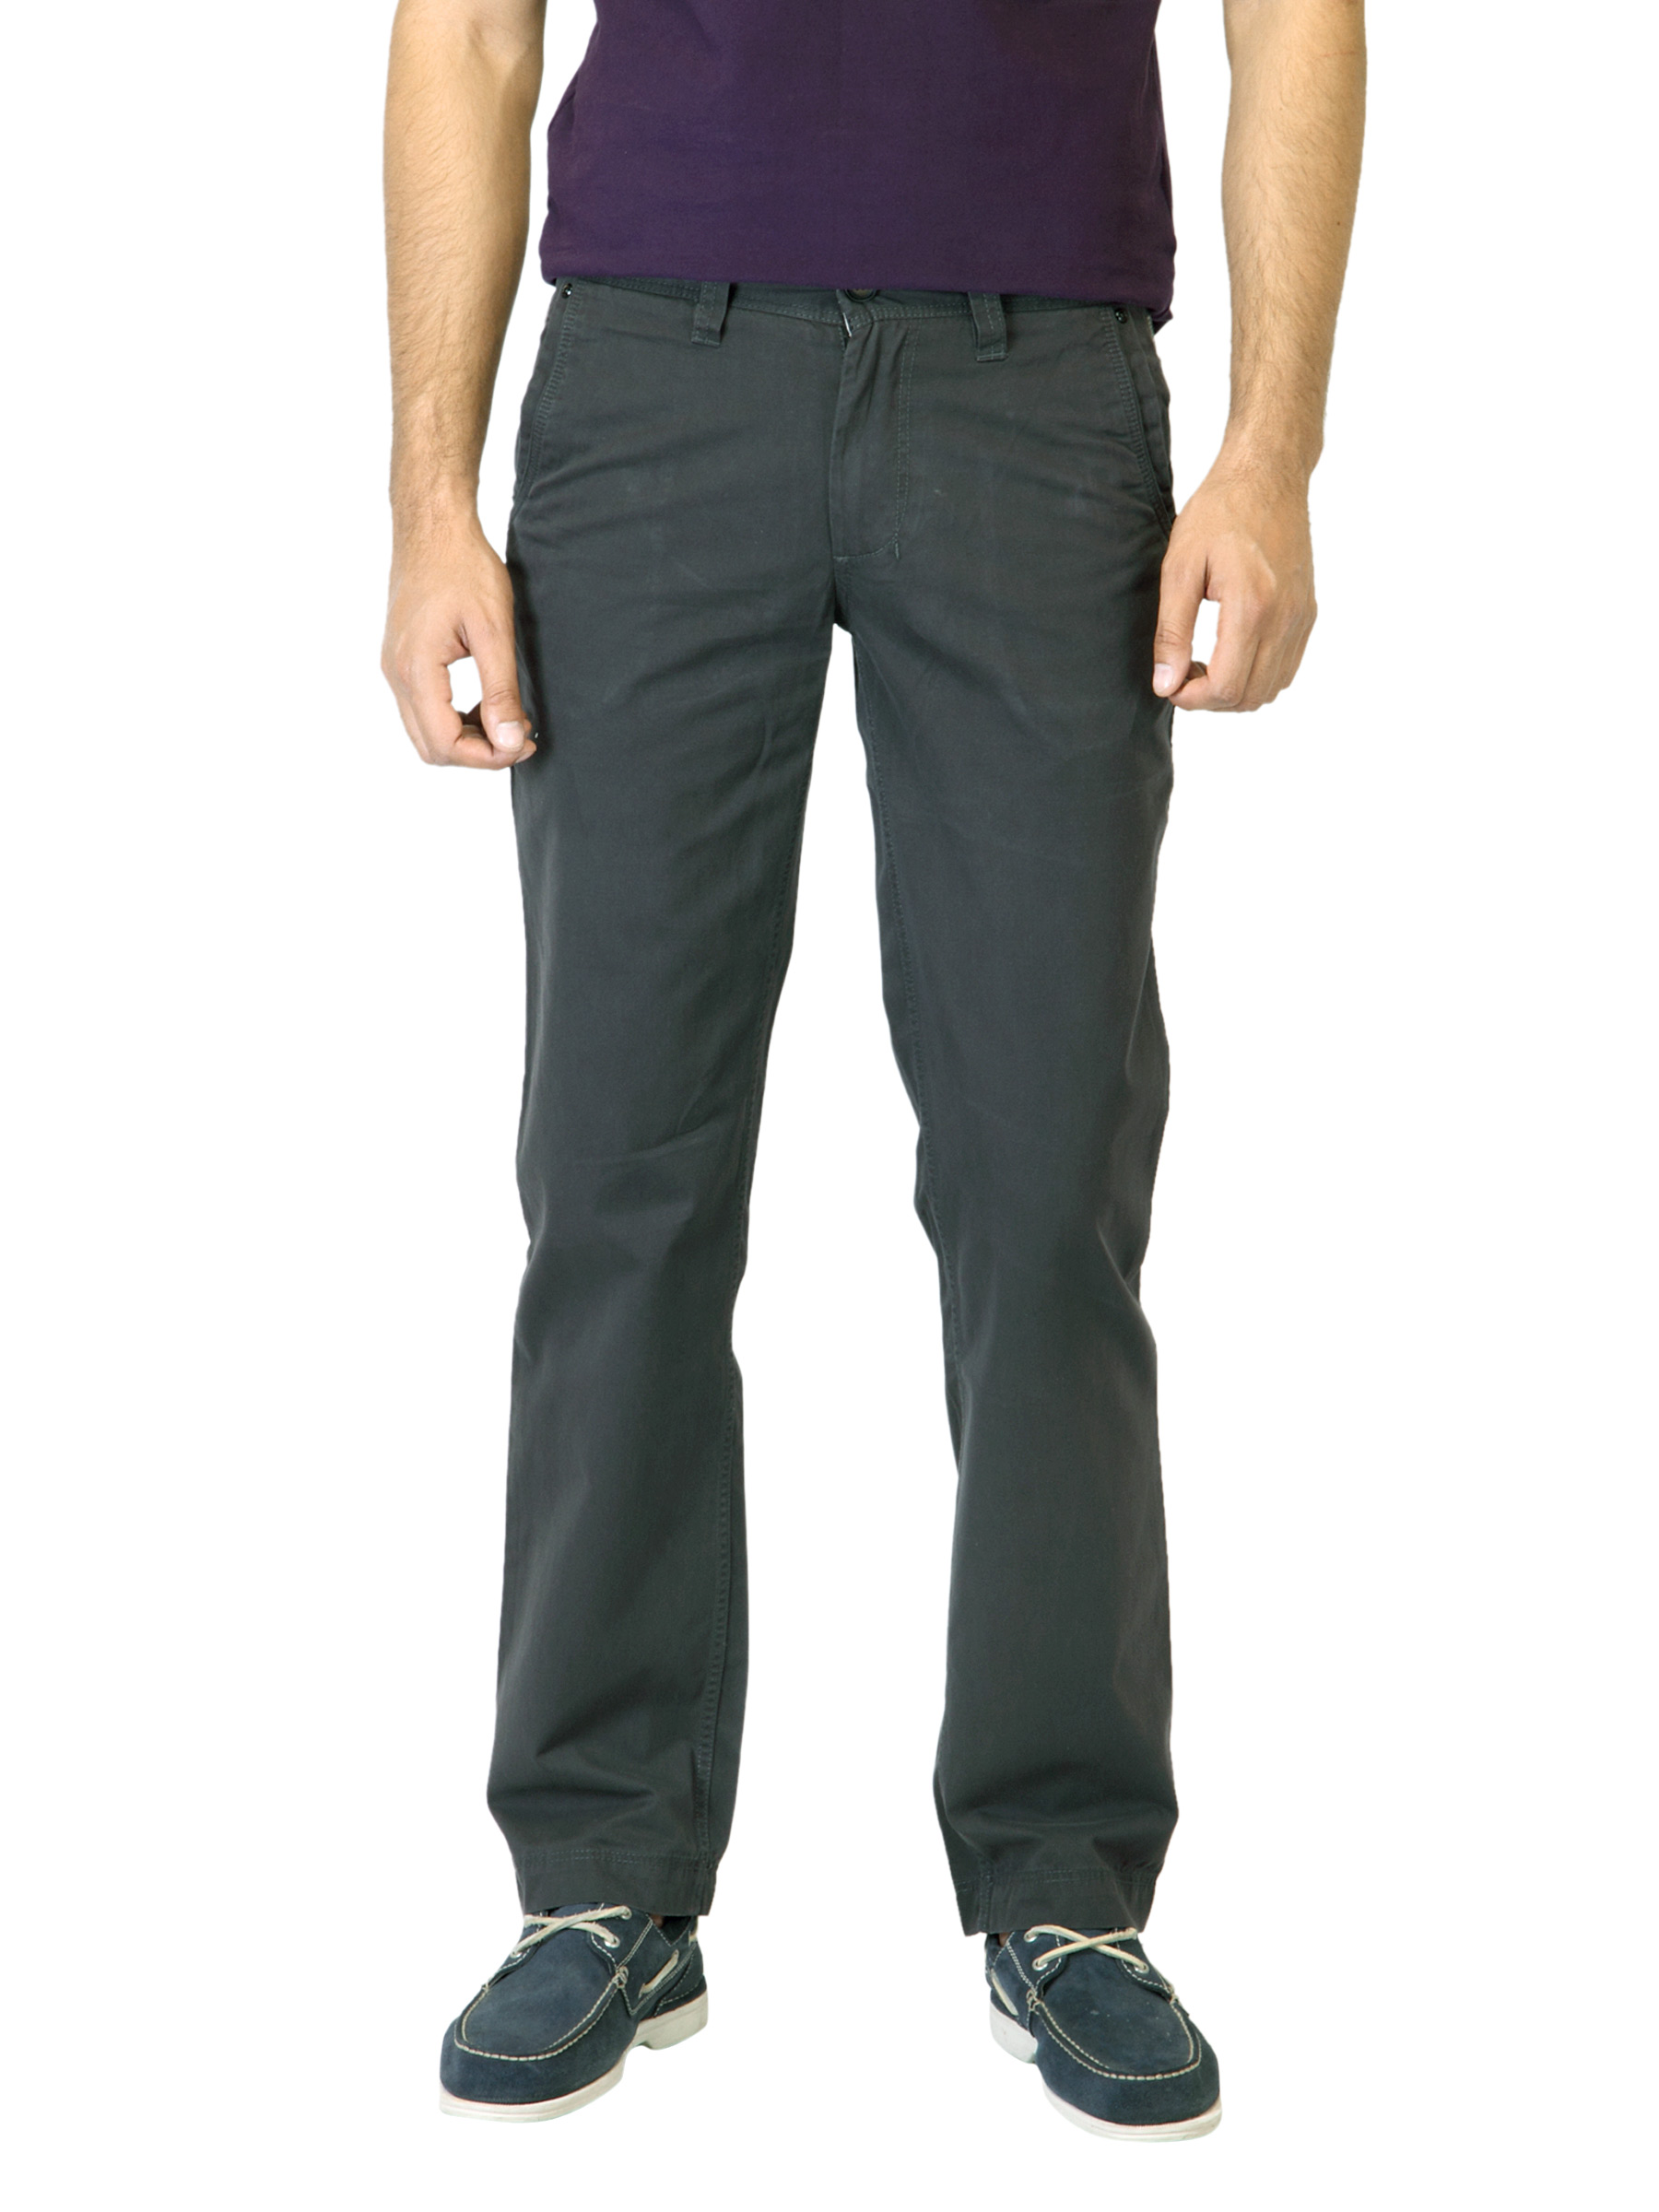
Basics Men Grey Trousers
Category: Apparel / Bottomwear / Trousers
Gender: Men
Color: Grey
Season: Summer 2012
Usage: Casual